Waffen-SS

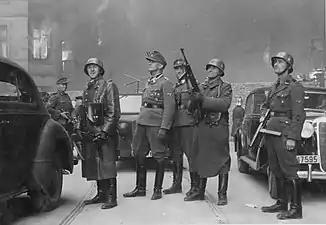
Original caption from the Stroop Report: "The leader of the grand operation." "SS-Brigadeführer" Jürgen Stroop (center) watches housing blocks burn.

In 1934, Himmler set stringent requirements for recruits. They were to be German nationals who could prove their Aryan ancestry back to 1800, unmarried, and without a criminal record. A four-year commitment was required for the SS-VT and LSSAH. Recruits had to be between the ages of 17 and 23, at least tall ( for the LSSAH). Concentration camp guards had to make a one-year commitment, be between the ages of 16 and 23, and at least tall. All recruits were required to have 20/20 eyesight, no dental fillings, and to provide a medical certificate. By 1938, the height restrictions were relaxed, up to six dental fillings were permitted, and eyeglasses for astigmatism and mild vision correction were allowed. Once the war commenced, the physical requirements were no longer strictly enforced, and any recruit who could pass a basic medical exam was considered for service. Members of the SS could be of any religion except Judaism, but atheists were not allowed according to Himmler in 1937. Hitler expounded on the attitude he wanted during a talk in the Wolf's Lair: "I have six divisions of SS composed of men absolutely indifferent in matters of religion. It doesn't prevent them from going to their deaths with serenity in their souls."